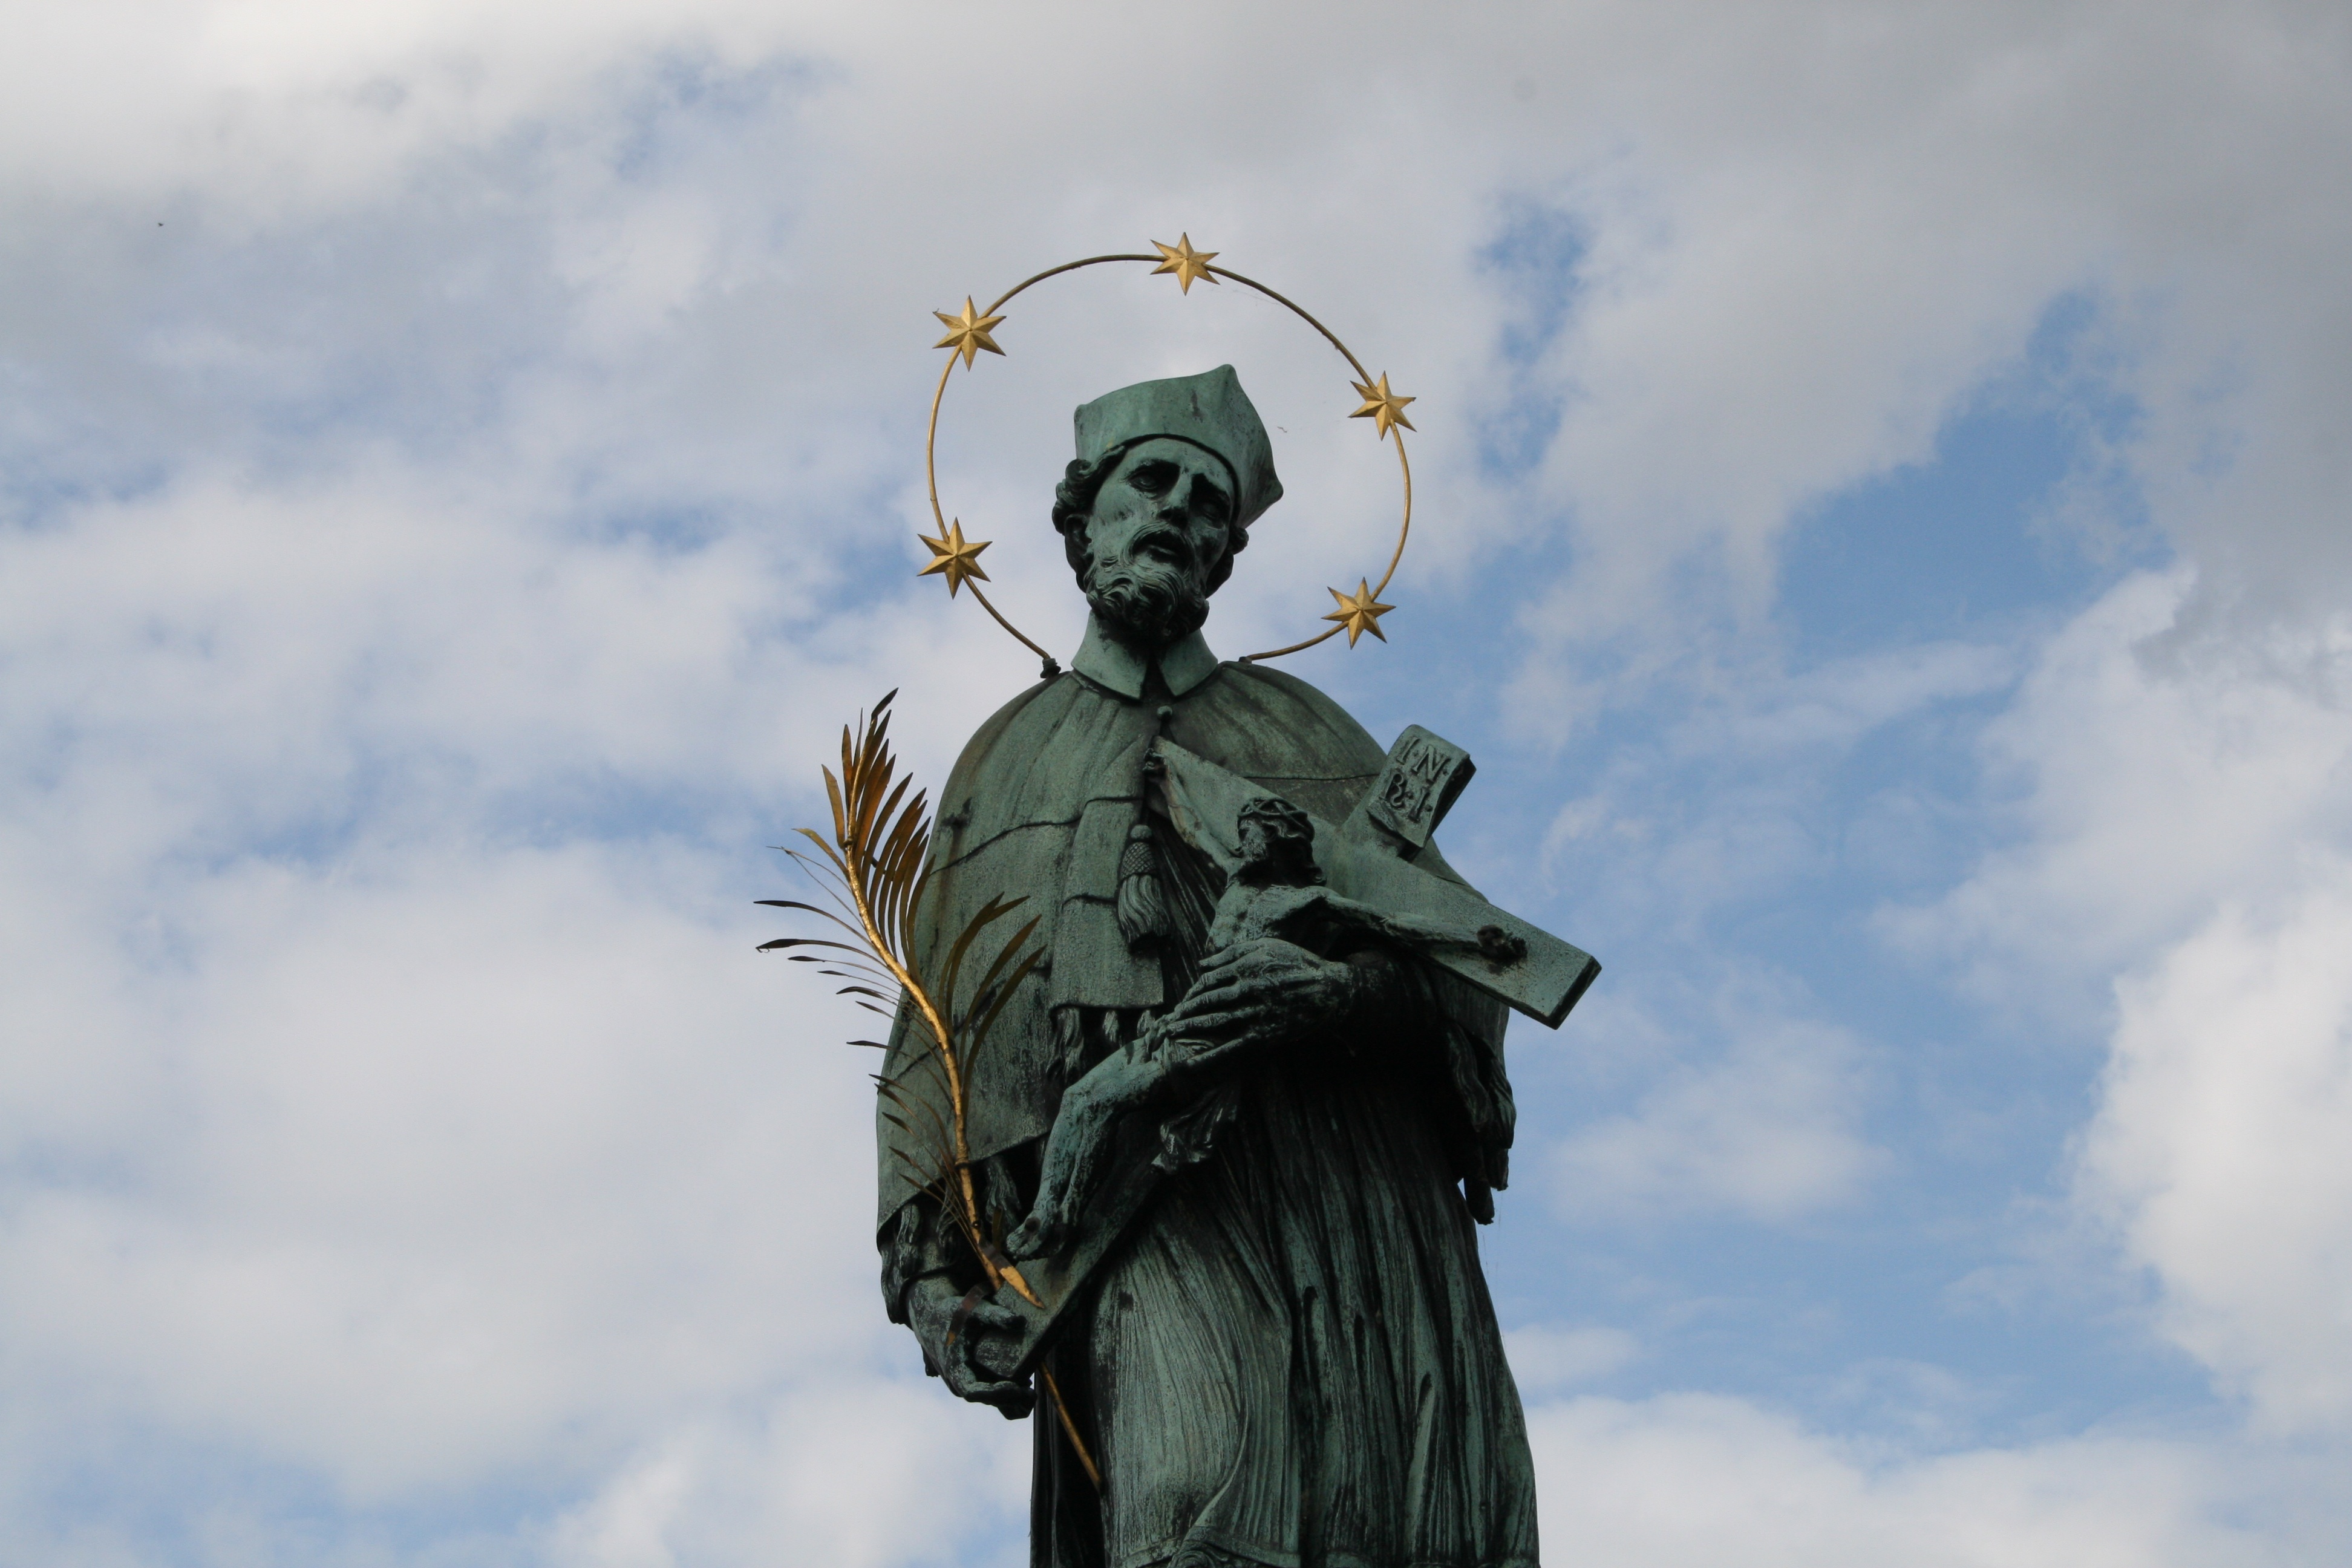
monument, statue, blue, prague, tourism, old town, sculpture, capital, art, historically, praha, czech republic, moldova, charles bridge, historical city